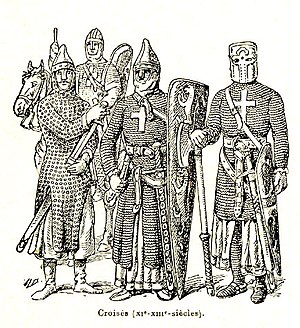
Sigurd Jorsalfar / Korsfareren Sigurd
Korsfarere.
Sigurd Jorsalfar var søn af kong Magnus Barfod. Han regerede Norge fra 1103 til 1123 sammen med sine halvbrødre, Olav Magnusson og Øystein Magnusson. Fra 1123 til sin død i 1130 var han enekonge.